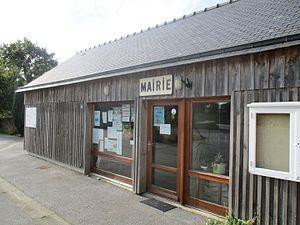
La mairie de Lescouët-Gouarec
Lescouët-Gouarec [lɛskwɛt gwaʁɛk] est une commune française située dans le département des Côtes-d'Armor en région Bretagne.